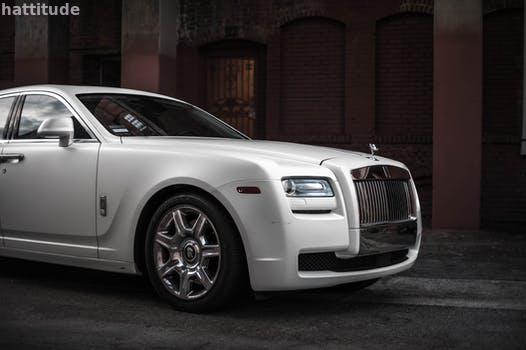
Label: Watermark